Skirts (film)

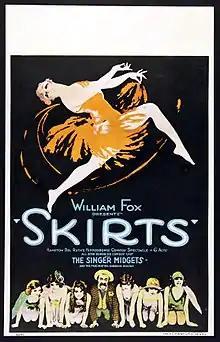
Theatrical release poster

Skirts is a lost 1921 American silent comedy film directed by Hampton Del Ruth and starring Clyde Cook, Chester Conklin, Polly Moran, Jack Cooper, Billy Armstrong, and Ethel Teare. The film was released by Fox Film Corporation on April 10, 1921.